Equine nutrition

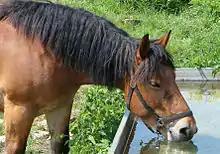
Horses require substantial amounts of clean water every day.

Water makes up between 62-68% of a horse's body weight and is essential for life. Horses can only live a few days without water, becoming dangerously dehydrated if they lose 8-10% of their natural body water.